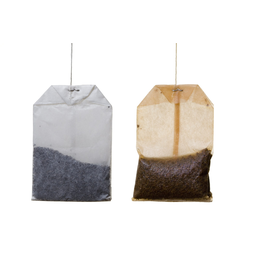
Label: trash